Ansembourg Castle

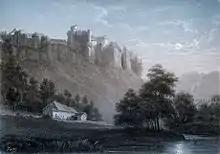
Old painting of Ansembourg Castle by Jean-Baptiste Fresez (c. 1857)

The property is first mentioned in 1135 when the lord of the castle was Hubert d'Ansembourg. The fortifications were probably built in the middle of the 12th century. At the beginning of the 14th century, the south-western tower gate and the northern keep appear to have been built by Jofroit d'Ansembourg. Since the times of Jakob II de Raville-Ansembourg, the castle does not appear to have been significantly altered. The main entrance bears the date of 1565. In 1683, the castle was damaged by the French troops of Marshal de Boufflers. In the 17th century, repairs were carried out by the Bidart and the Marchant et d'Ansembourg families who built the New Castle of Ansembourg.